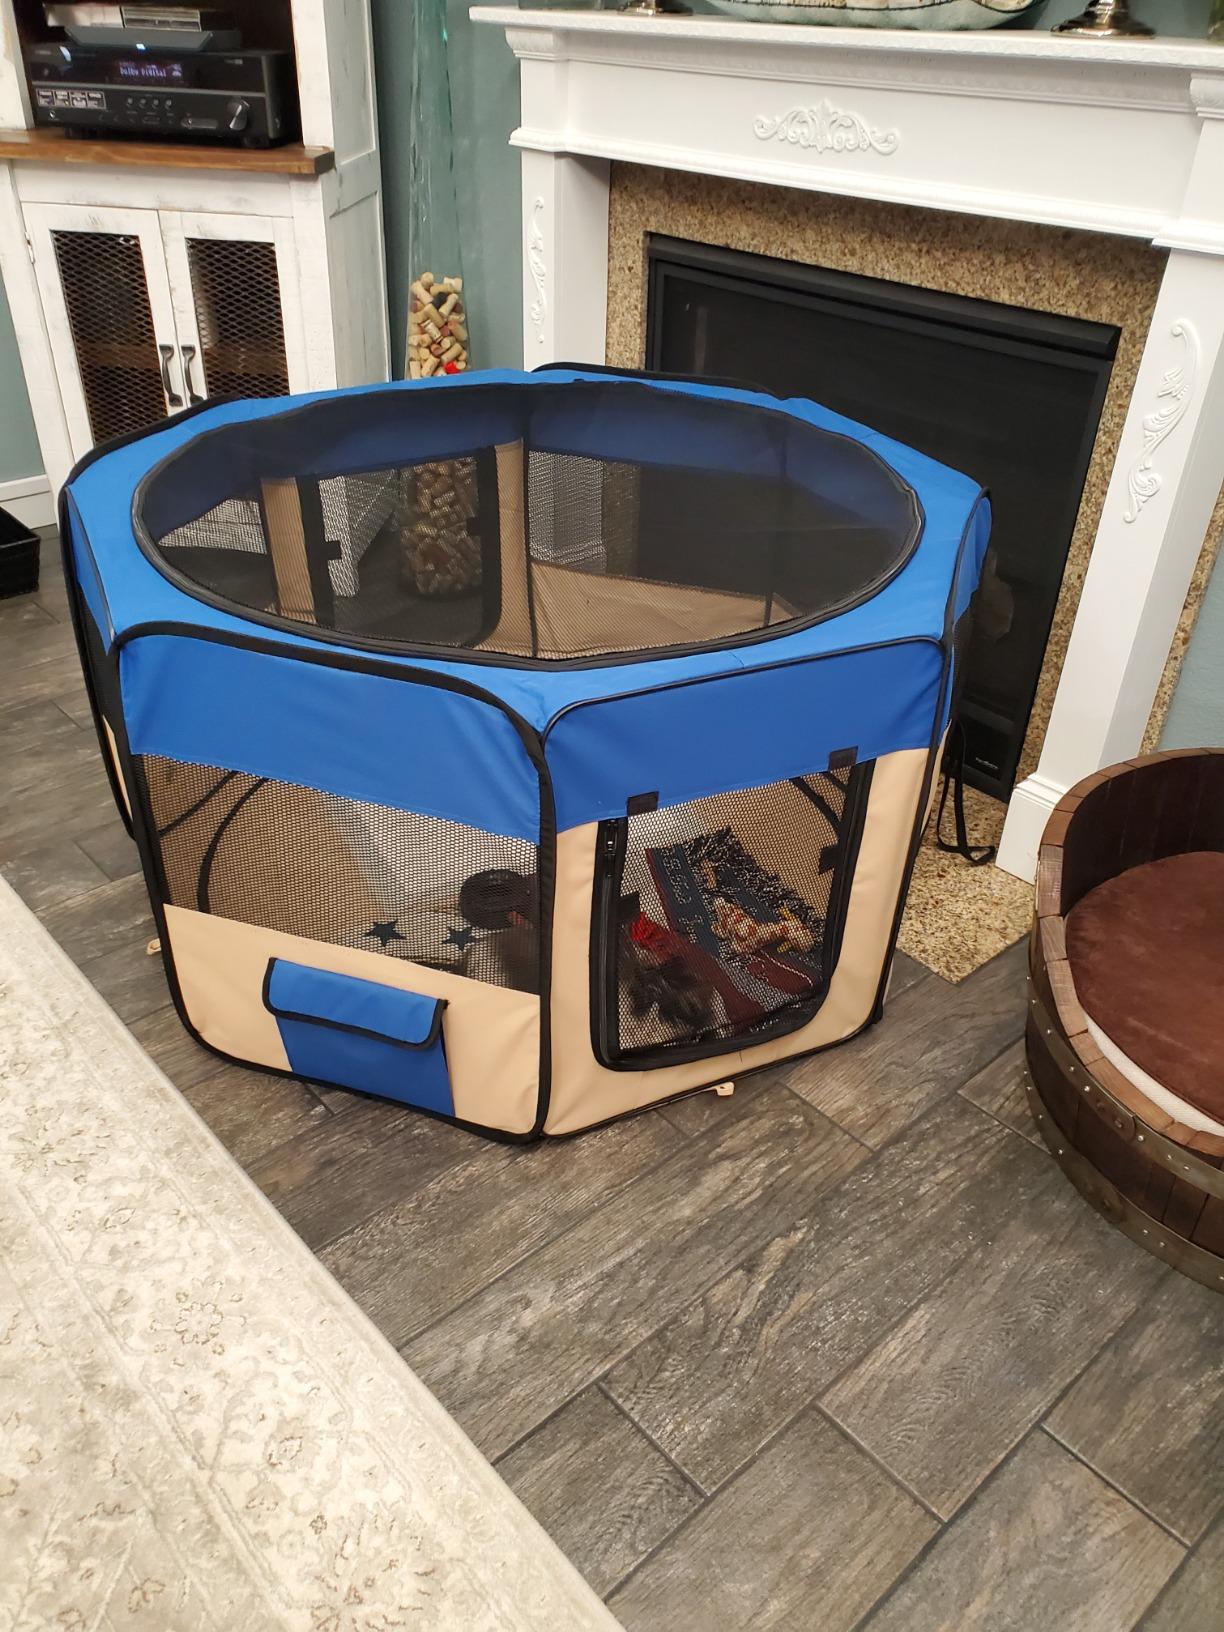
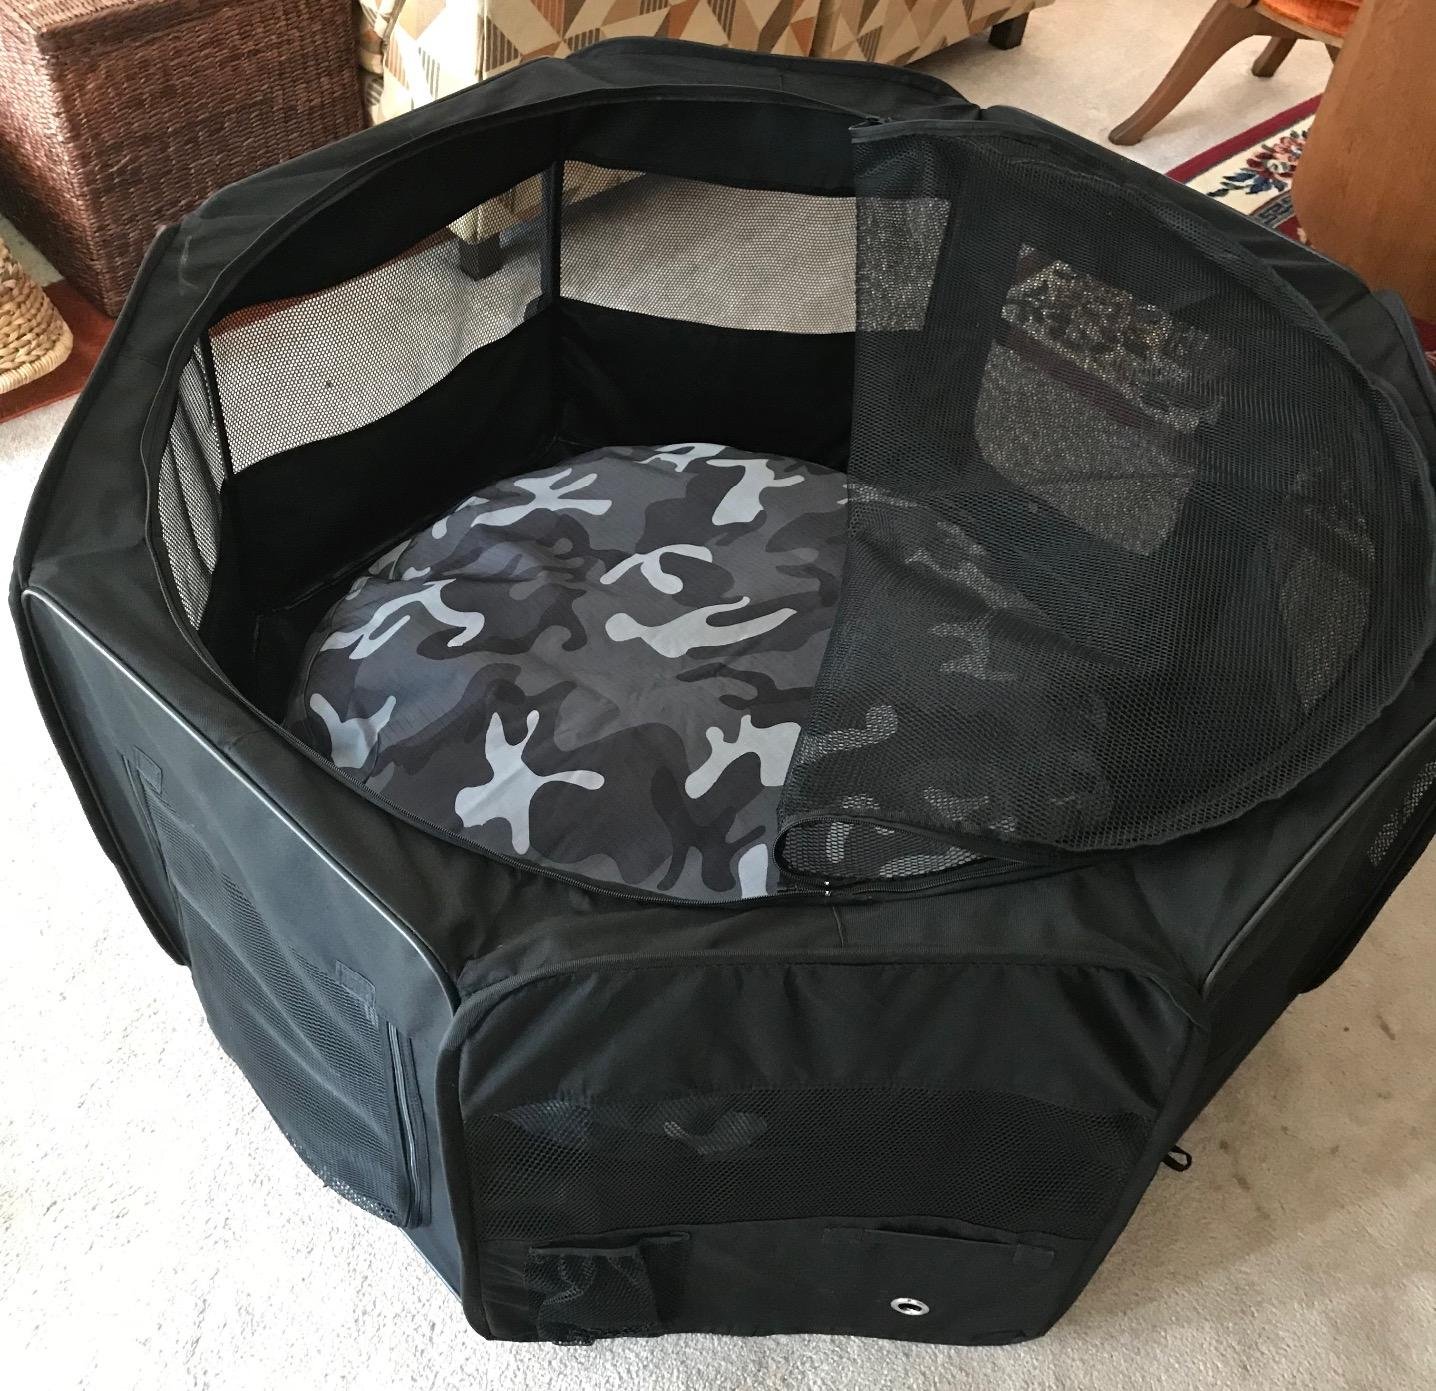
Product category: items_kennel
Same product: no